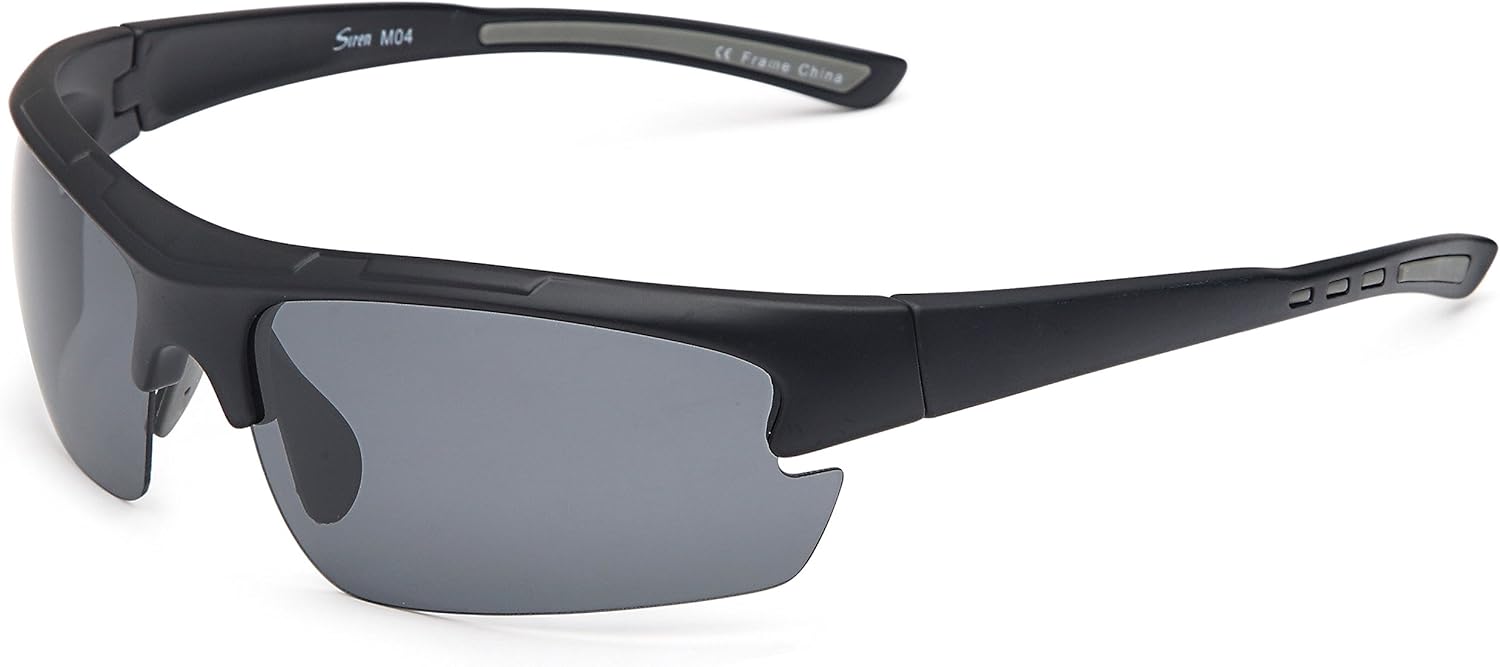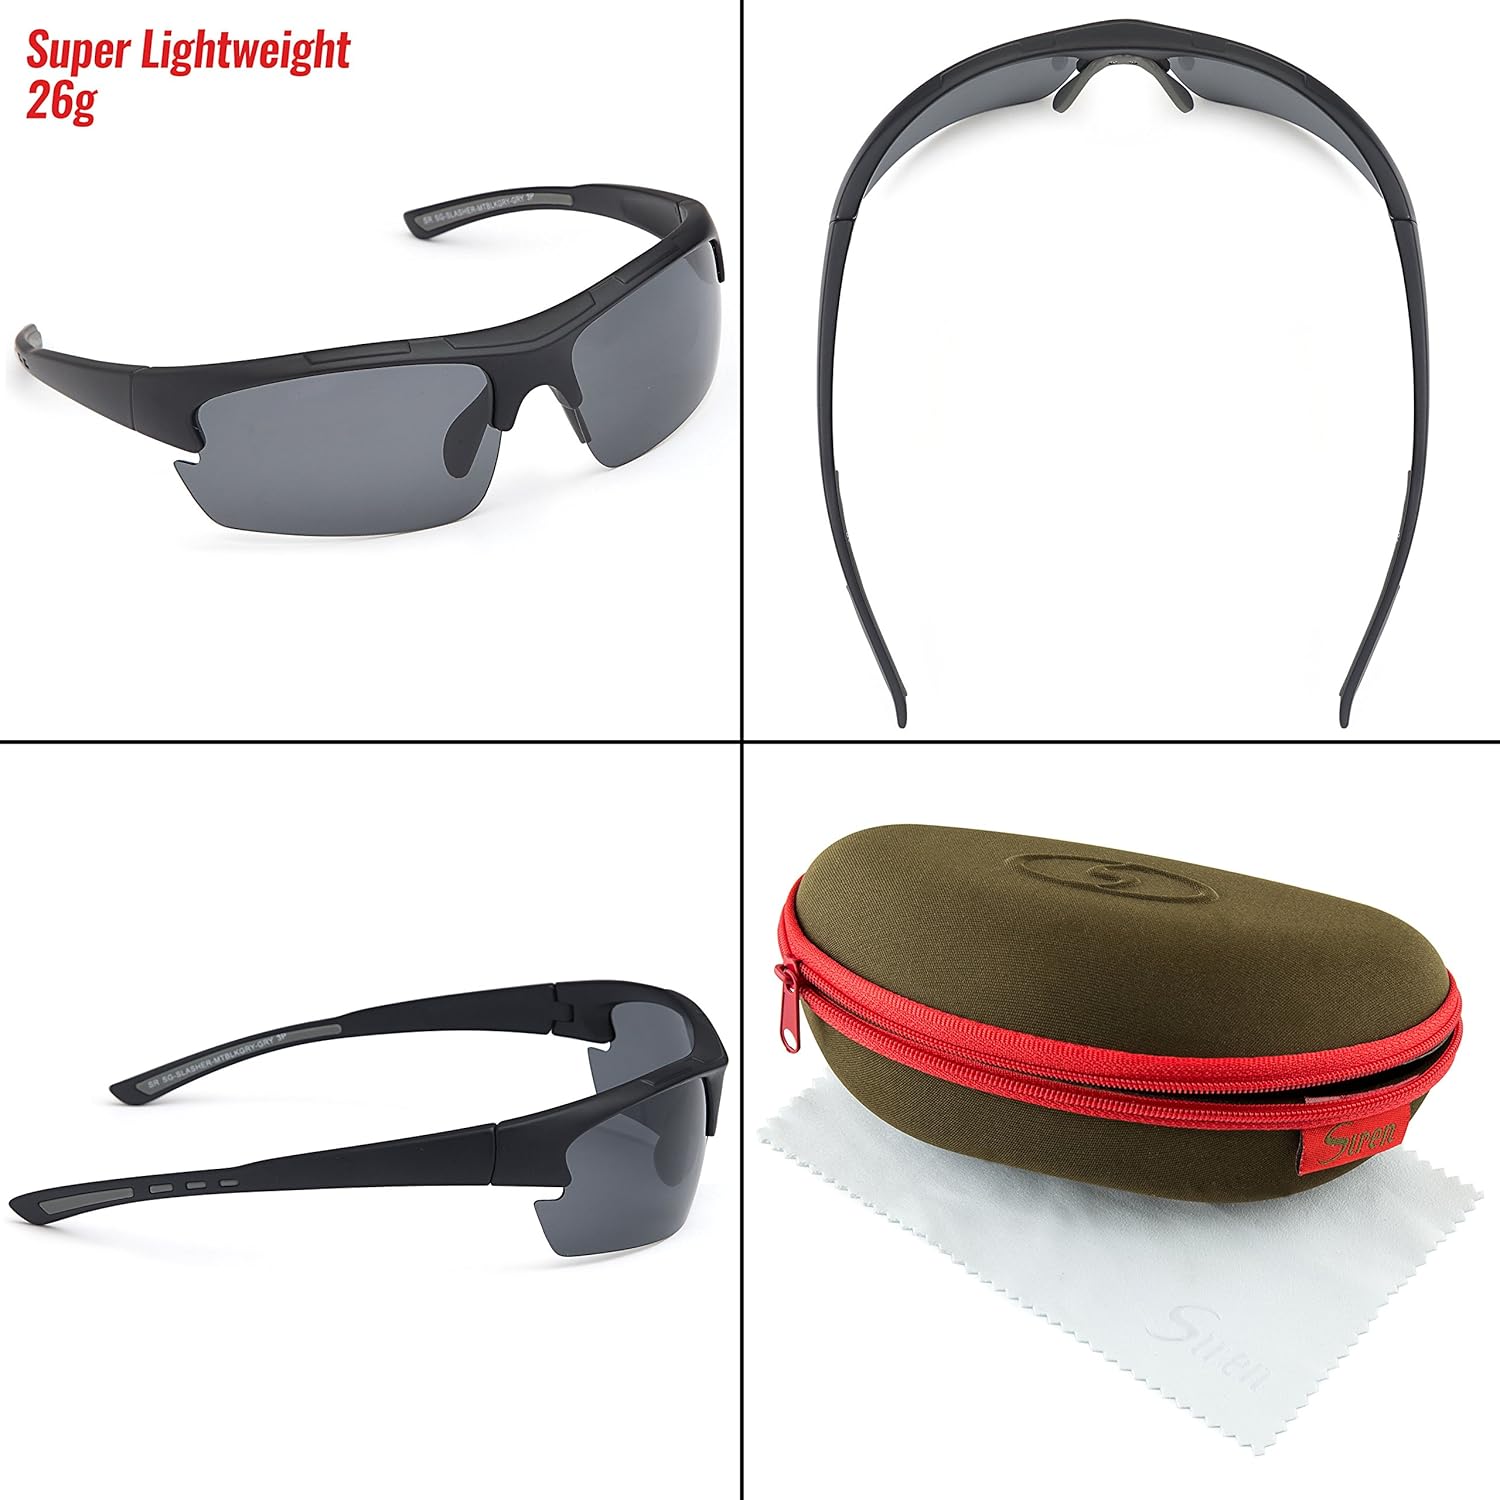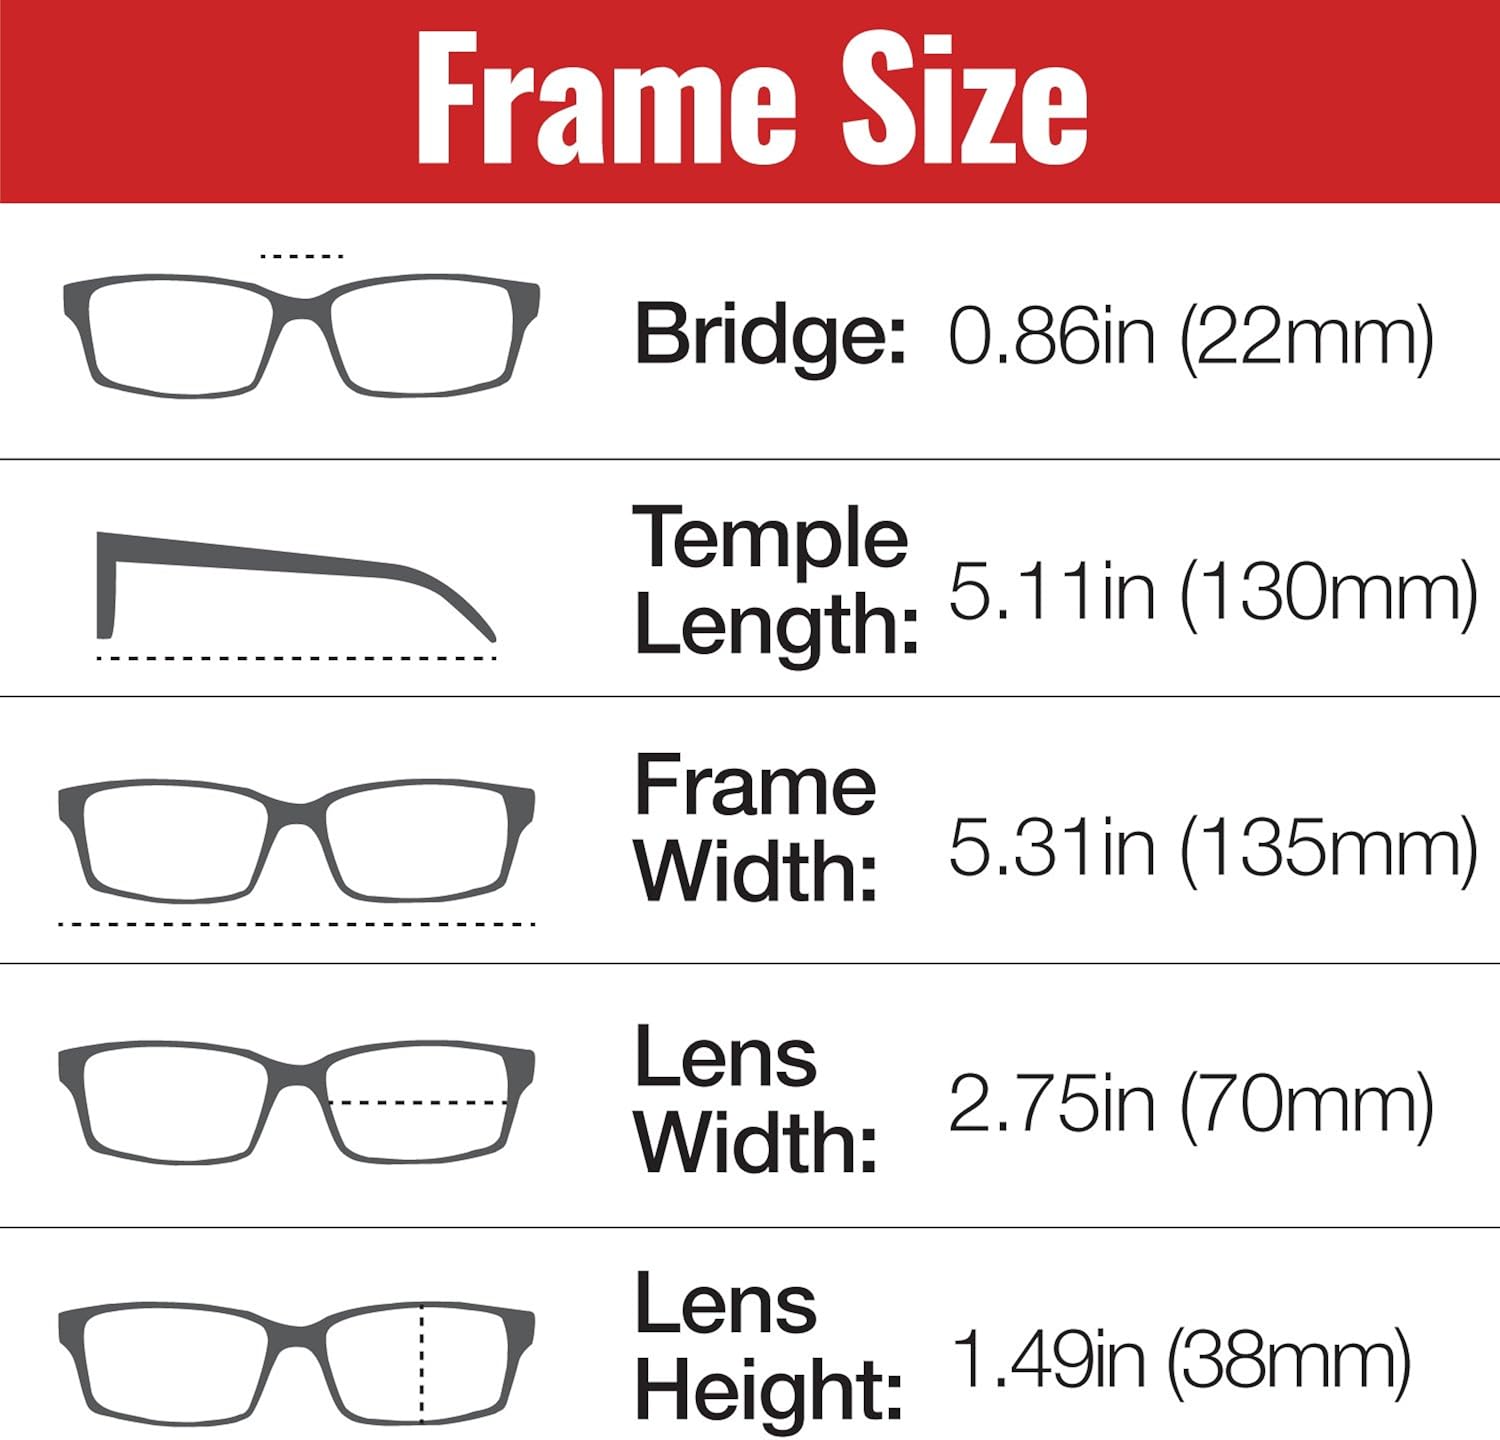
Sports UV400 Bike Cycling Sunglasses for Men Women
Category: AMAZON FASHION
Counteract sun damage, harmful glares and UV rays with Siren polarized, shatterproof Counter sports sunglasses. The glasses come with a 90-Day Money Back Guarantee and Lifetime Manufacturer’s Warranty. At Siren, we blend style and durability to create the most effective sports performance eye wear. Our Siren Counter sports sunglasses incorporate lightweight frames and quality materials for many hours of comfort – a necessity for active eye wear. With 100% UVA and UVB protection, our aerodynamic and ultra light design provides superior clarity and comfort so you can stay focused and cool outdoors. As portrayed in Ancient Greek Mythology, Sirens are dangerously beautiful creatures. We are aware of their beauty and danger, but also of their irresistibility. As such, Siren sports sunglasses are made to arm you against the wilds of nature by being dangerously effective as soon as you strap them on. Whether you are battling the sun, wind, or rain – take aim against nature's dangers while taking part in an active lifestyle. At Siren sports, we do not give in to nature. Instead, we let it act as our muse to constantly inspire and push us ahead to keep you performing at your best.
Features: Plastic frame | Triacetate Lens lens | Polarized | UV Protection Coating coating | Lens width: 70 millimeters | Bridge: 22 millimeters | Package Includes: 1 Pair - Polarized Sports Sunglasses with TR90 Unbreakable Frame; Includes Carrying Case and Cleaning Cloth | POLARIZED PROTECTION - UVA and UVB ultra violet blocking lenses with added polarization for eliminating glare while maintaining color integrity. 7-layer Triacetate TAC lens allows for added durability and impact resistance that meets ANSI standards. | PRODUCT DIMENSIONS - Lens height: 38 mm; lens width: 70 mm; temple arm length: 130 mm; bridge width: 22 mm; frame width: 135 mm. You will also receive a free carrying case and microfiber cleaning cloth set with your order. | LIGHTWEIGHT DURABILITY - Featuring flexible TR90 nylon material, semi rimless sporty frame with adjustable nose pads and rubberized arm tips for improved grip, these Siren Sunglasses are perfect for outdoor sports activities such as playing baseball, riding motorcycles, biking, cycling bicycles, bike riding, driving, running, fishing, racing, skiing, climbing, hiking and trekking. | LIFETIME WARRANTY - 90 Day Money Back Guarantee is standard on all Siren sunglasses products. Customers may return for any reason so there is no risk in trying. All Siren sunglasses are covered by our lifetime warranty and satisfaction guarantee promise. Contact the seller of Siren directly for hassle-free replacement or returns service.